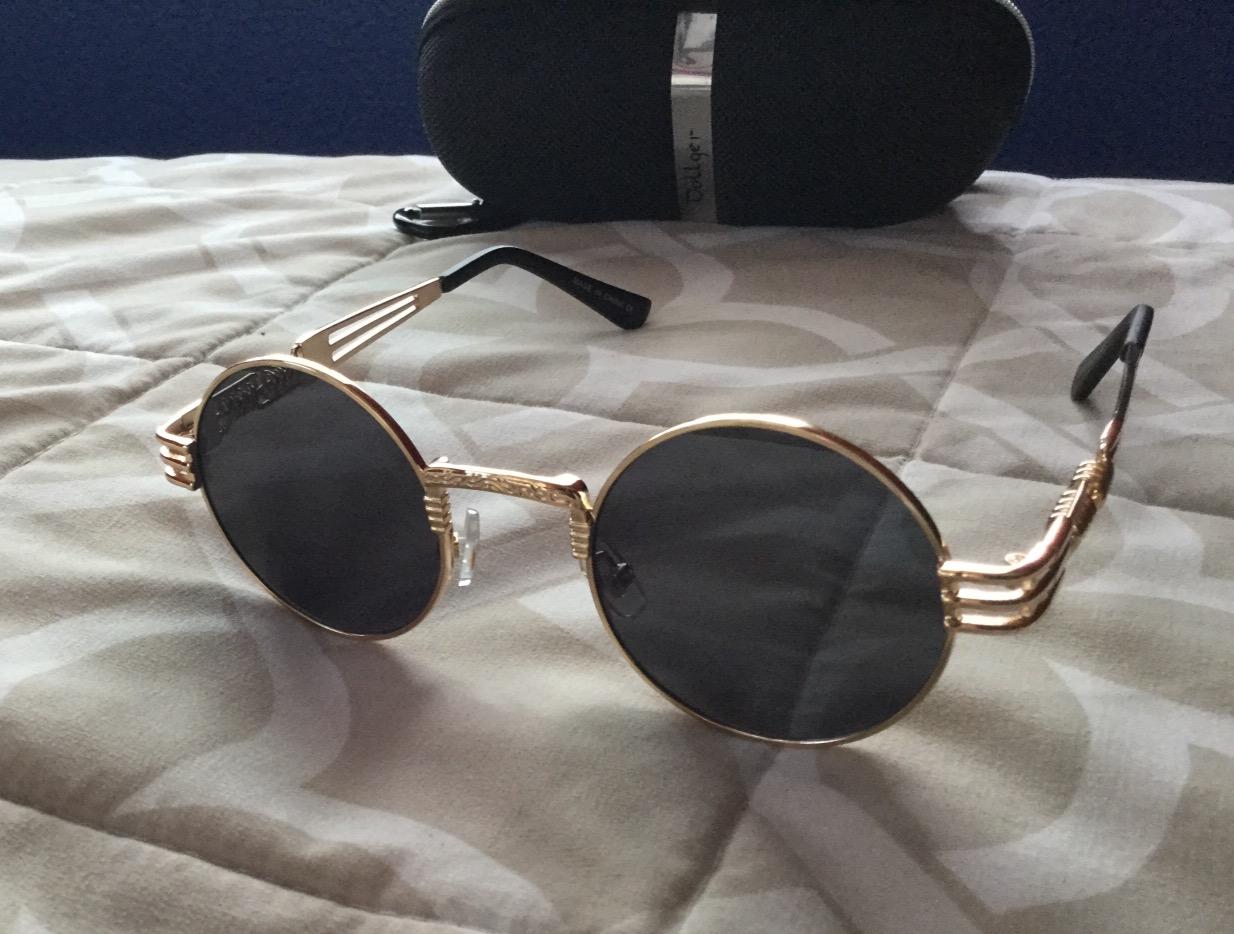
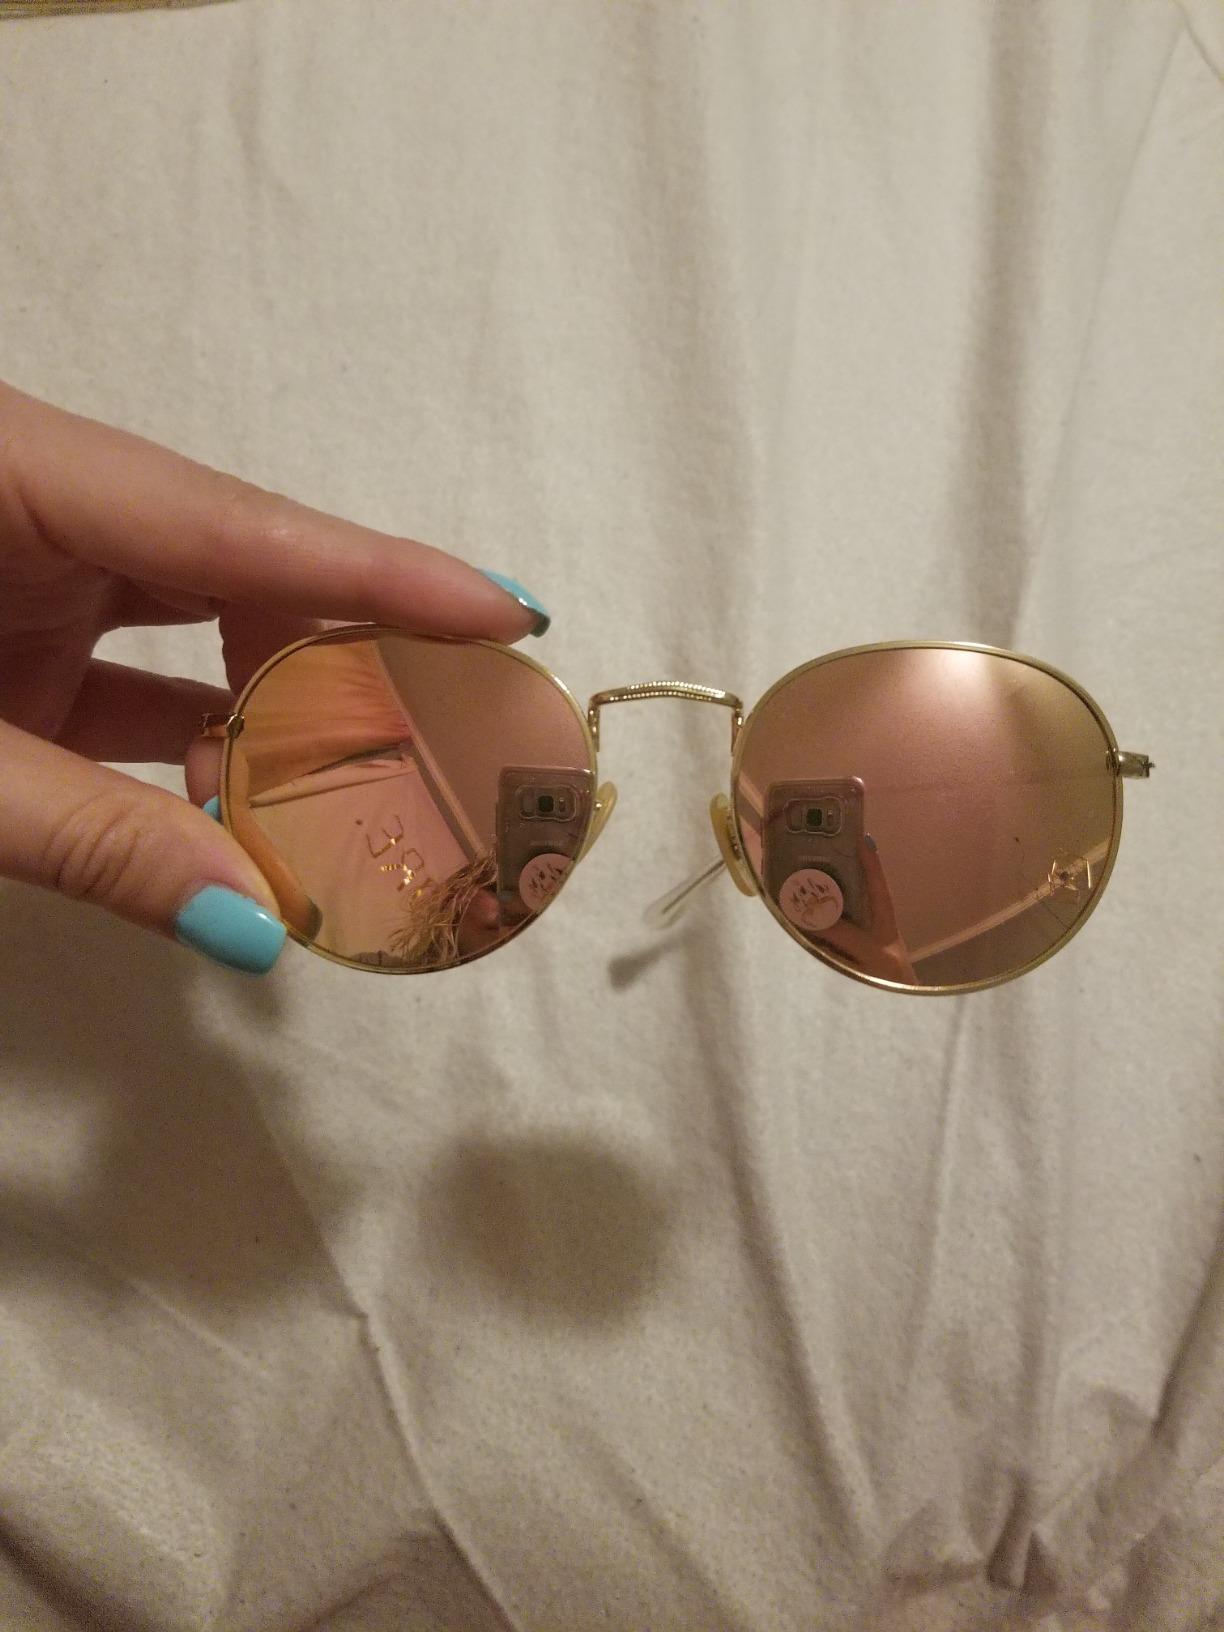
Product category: accessories_sunglasses
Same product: no